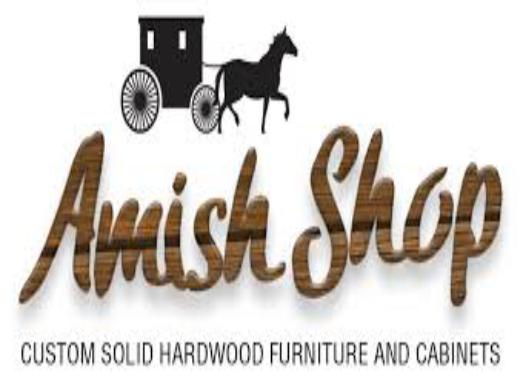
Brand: amish
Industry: Necessities